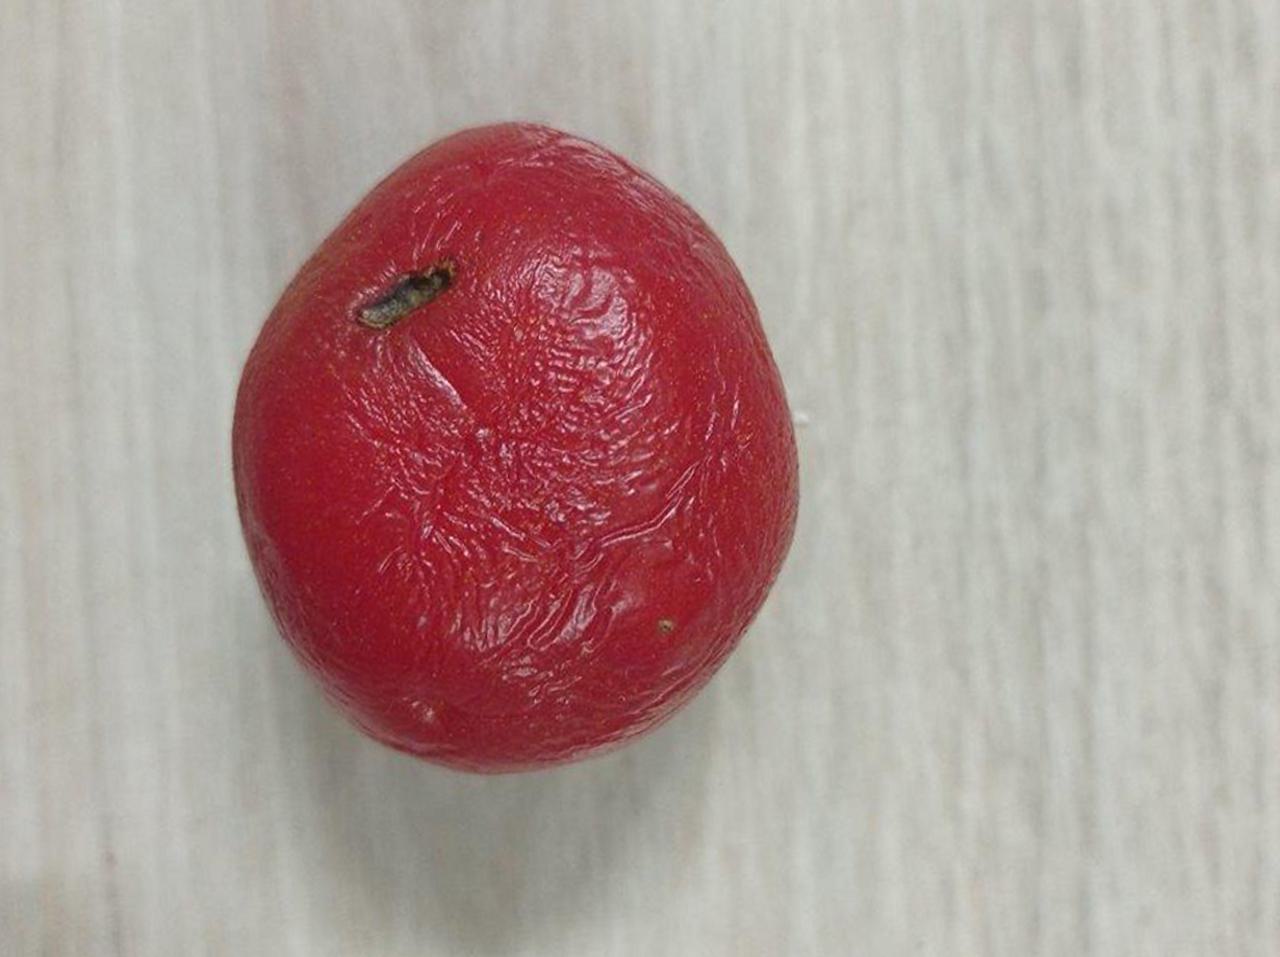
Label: Rotten